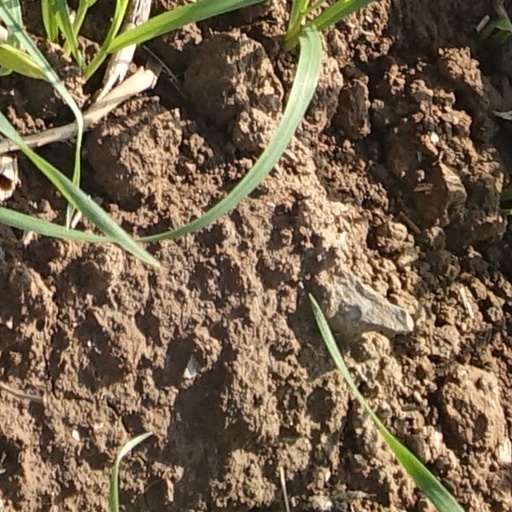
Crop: wheat